Ziemiańska

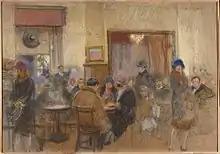
Inside Ziemiańska, Józef Rapacki, 1926

Ziemiańska or Mała Ziemiańska (the name coined after the term "ziemianin", meaning member of Polish landed gentry) was a coffeehouse in Warsaw. It was notable as a meeting place of many of Poland's most prominent artists of the inter-war period.